Finnish Civil War

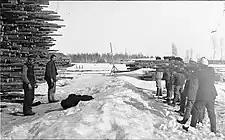
Two Reds being executed by Whites in Varkaus in 1918

After peace talks between Germans and the Finnish Reds were broken off on 11 April 1918, the battle for the capital of Finland began. At 05:00 on 12 April, around 2,000–3,000 German Baltic Sea Division soldiers, led by Colonel , attacked the city from the north-west, supported via the Helsinki-Turku railway. The Germans broke through the area between Munkkiniemi and Pasila, and advanced on the central-western parts of the town. The German naval squadron led by Vice Admiral Hugo Meurer blocked the city harbour, bombarded the southern town area, and landed "Seebataillon" marines at Katajanokka.